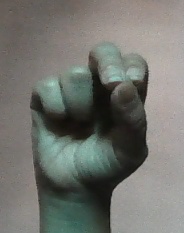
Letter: gaaf